The Opportunities Party

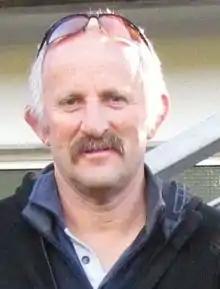
Economist Gareth Morgan founded TOP in 2016.

The Opportunities Party was founded by economist and philanthropist Gareth Morgan in November 2016. Morgan launched the party on 4 November outside Parliament House in Wellington. On 10 January 2017 the party announced that it had 2,000 members and was applying for registration. It also announced that it was considering standing electorate candidates. The Electoral Commission posted notice of the registration application on 21 January.